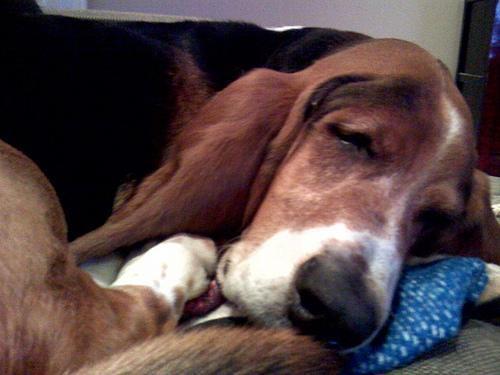
basset